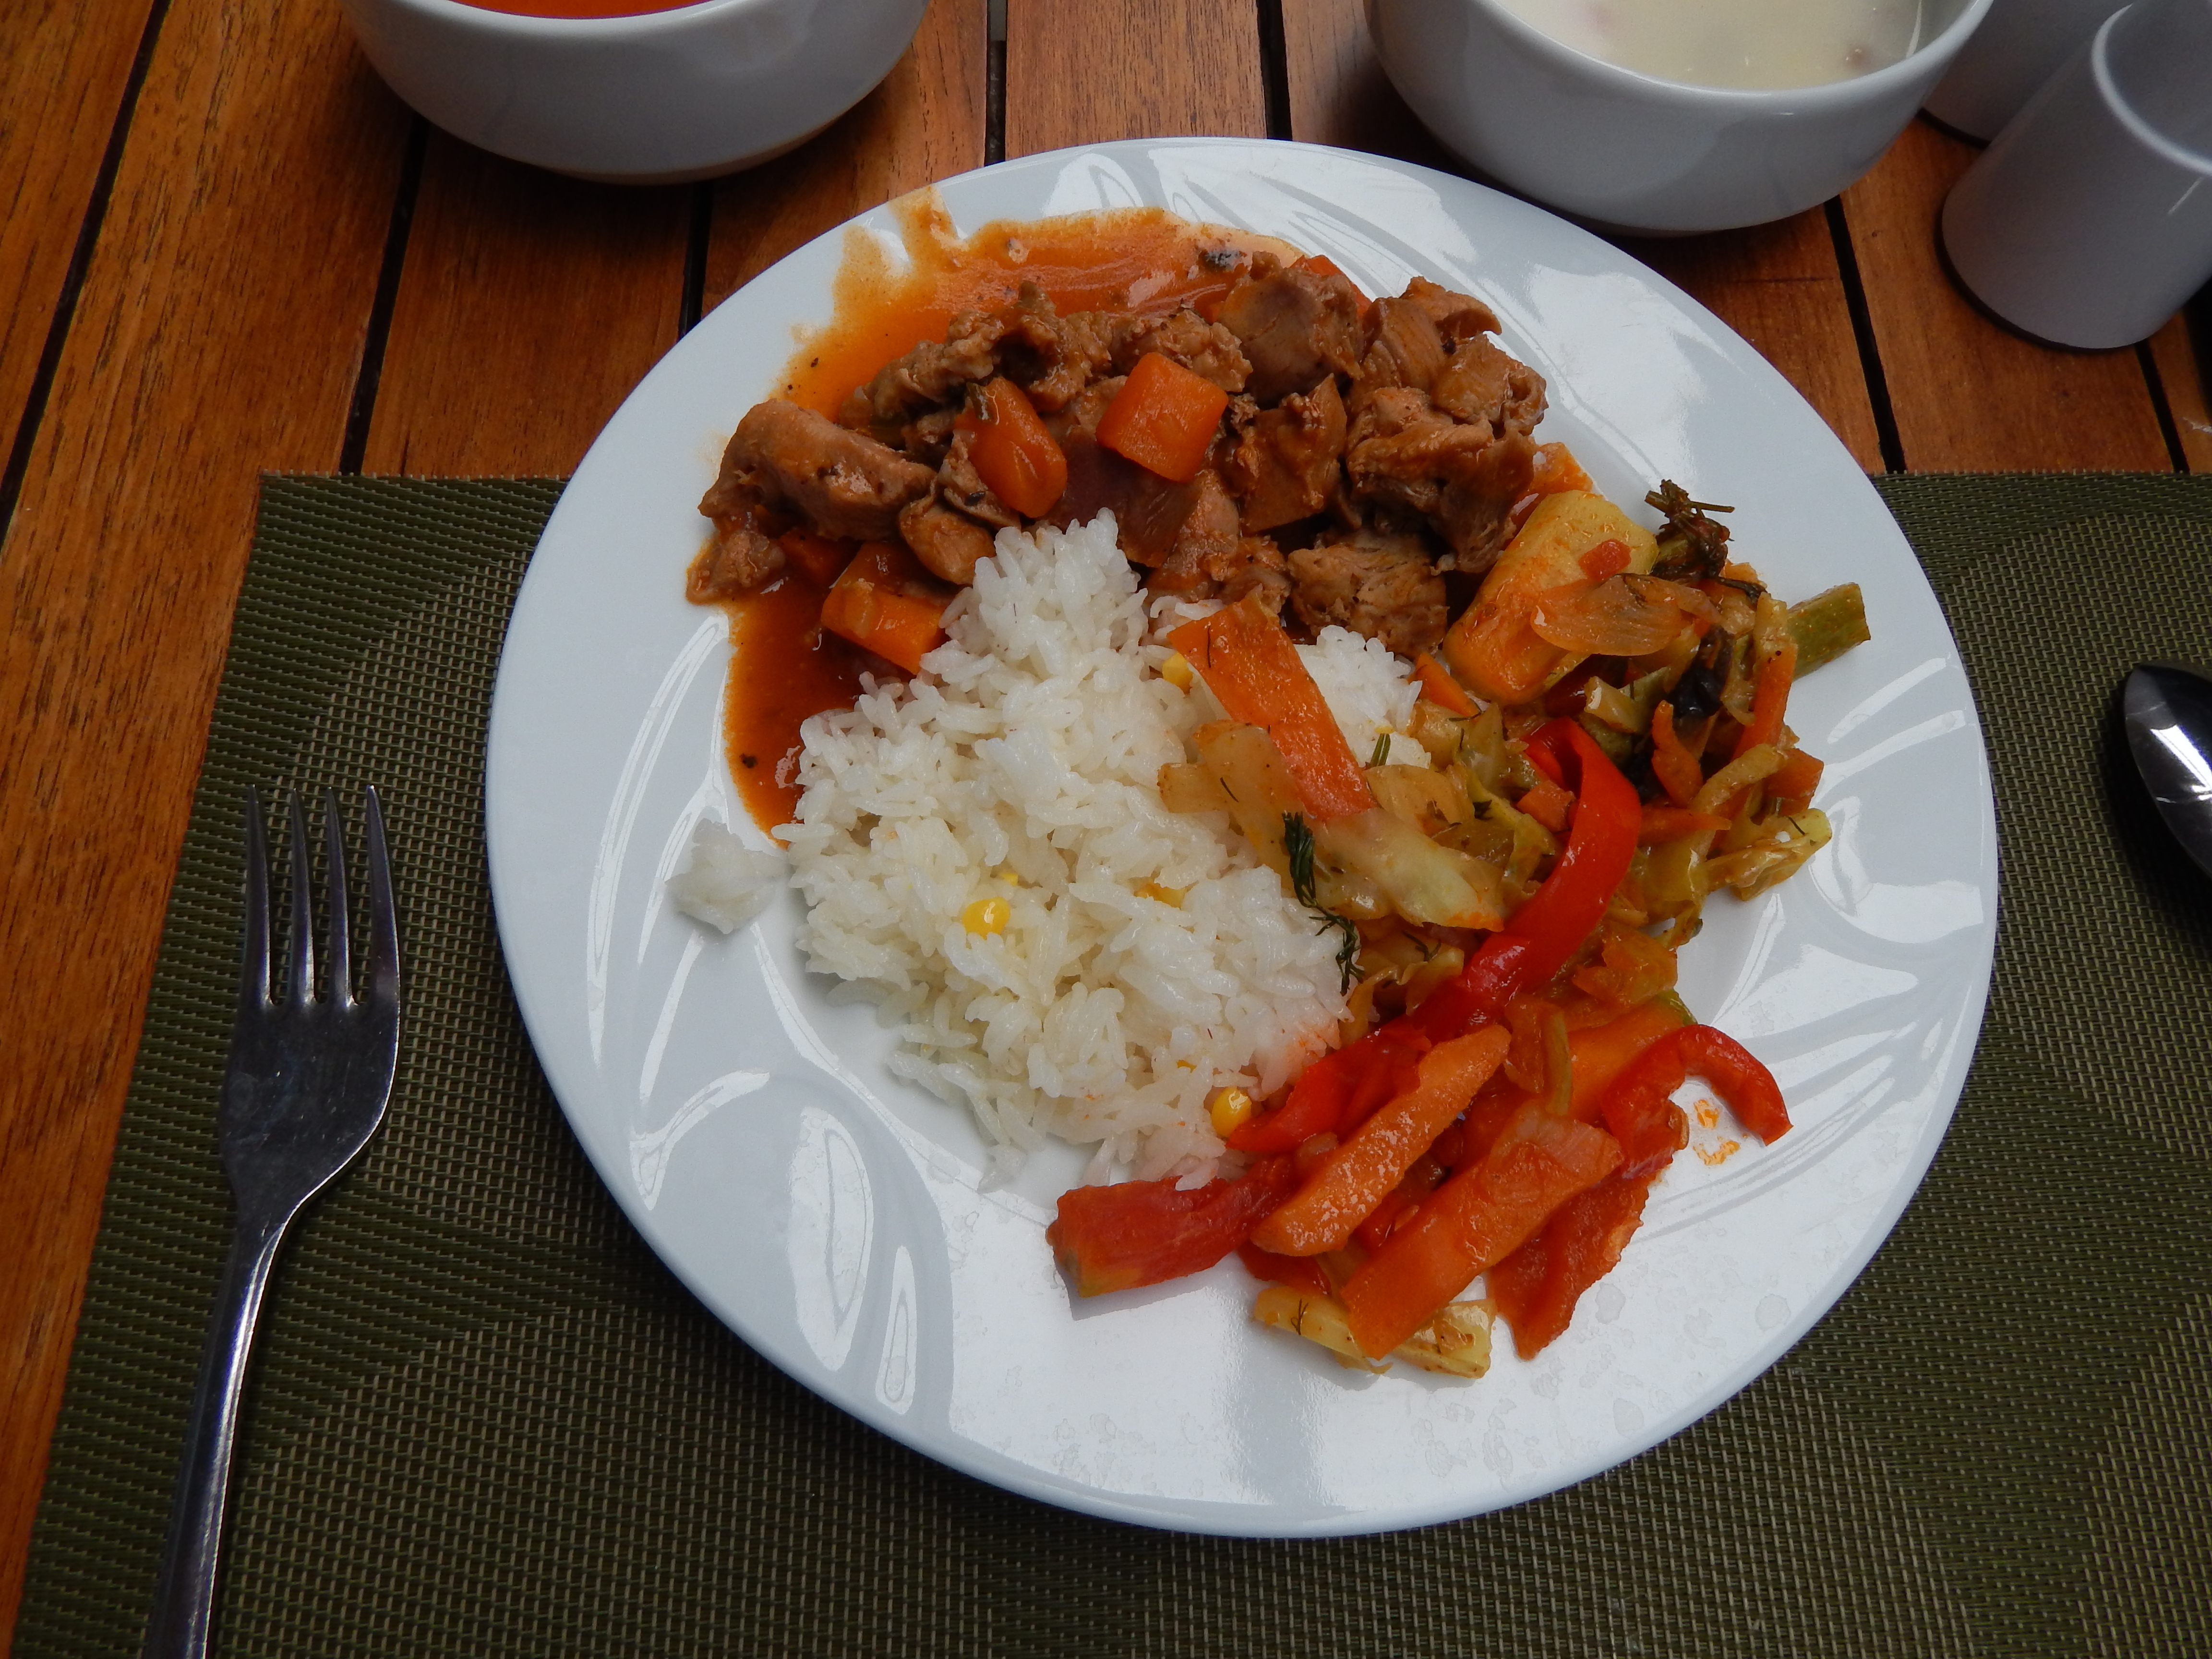
cuisine, food, breakfast, pizza, restaurant, traditional, delicious, sweet, cheese, background, beautiful, white, eat, dinner, plate, lunch, healthy, hot, table, dessert, dish, steamed rice, white rice, rice, meal, asian food, rice and curry, curry, costa rican cuisine, indian cuisine, southeast asian food, recipe, chinese food